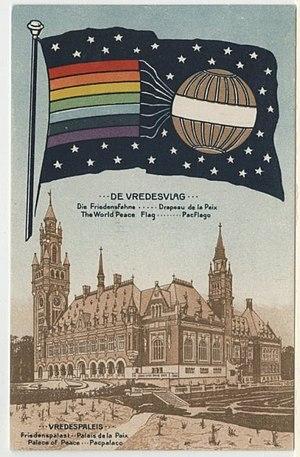
Plusieurs propositions ont été émises pour la création d'un « drapeau de la Terre ». Aucune de ces propositions n'a recueilli la reconnaissance officielle d'un quelconque État. Les trois seuls drapeaux approchant de cet idéal et ayant obtenu une certaine reconnaissance politique et morale à l'échelle planétaire sont le drapeau des Nations unies, le drapeau olympique, et dans une moindre mesure celui - non-officiel - du Jour de la Terre.